Give Me Liberty (comics)

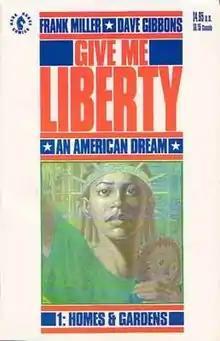
Cover to "Give Me Liberty" #1. Art by Dave Gibbons

Give Me Liberty is an American four-issue comic book mini-series published by Dark Horse Comics in 1990. It was created and written by Frank Miller and drawn by Dave Gibbons. The title of the series comes from a famous 1775 quotation by American Founding Father Patrick Henry: "I know not what course others may take but — as for me — give me liberty or give me death!".